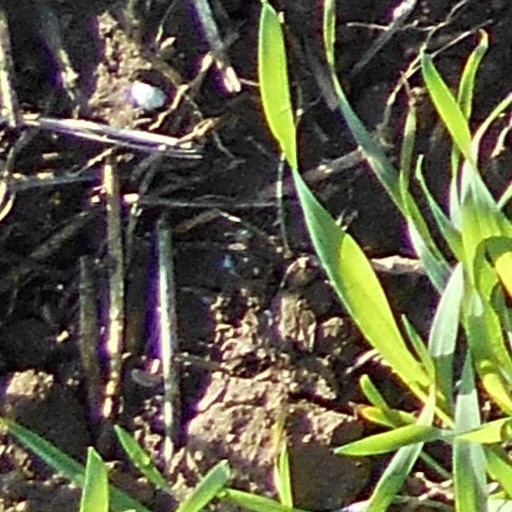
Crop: wheat